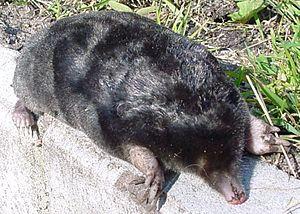
Talpa est un genre de Mammifères de la famille des Talpidés. Ce sont les « taupes » au sens strict. Ce genre comprennent entre autres les quelques taupes européennes et du Moyen-Orient, parmi celles de la tribu des Talpini dont bon nombre sont asiatiques.